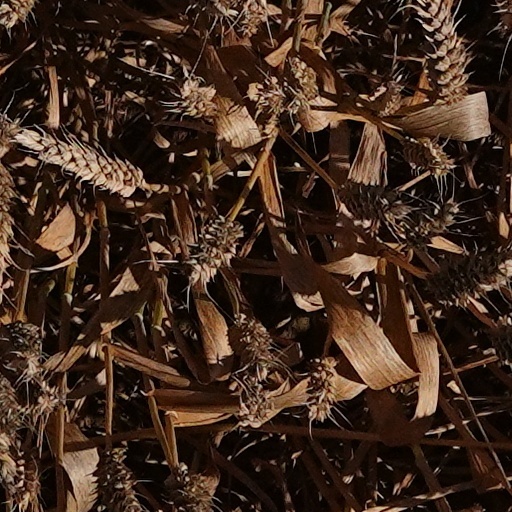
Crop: wheat